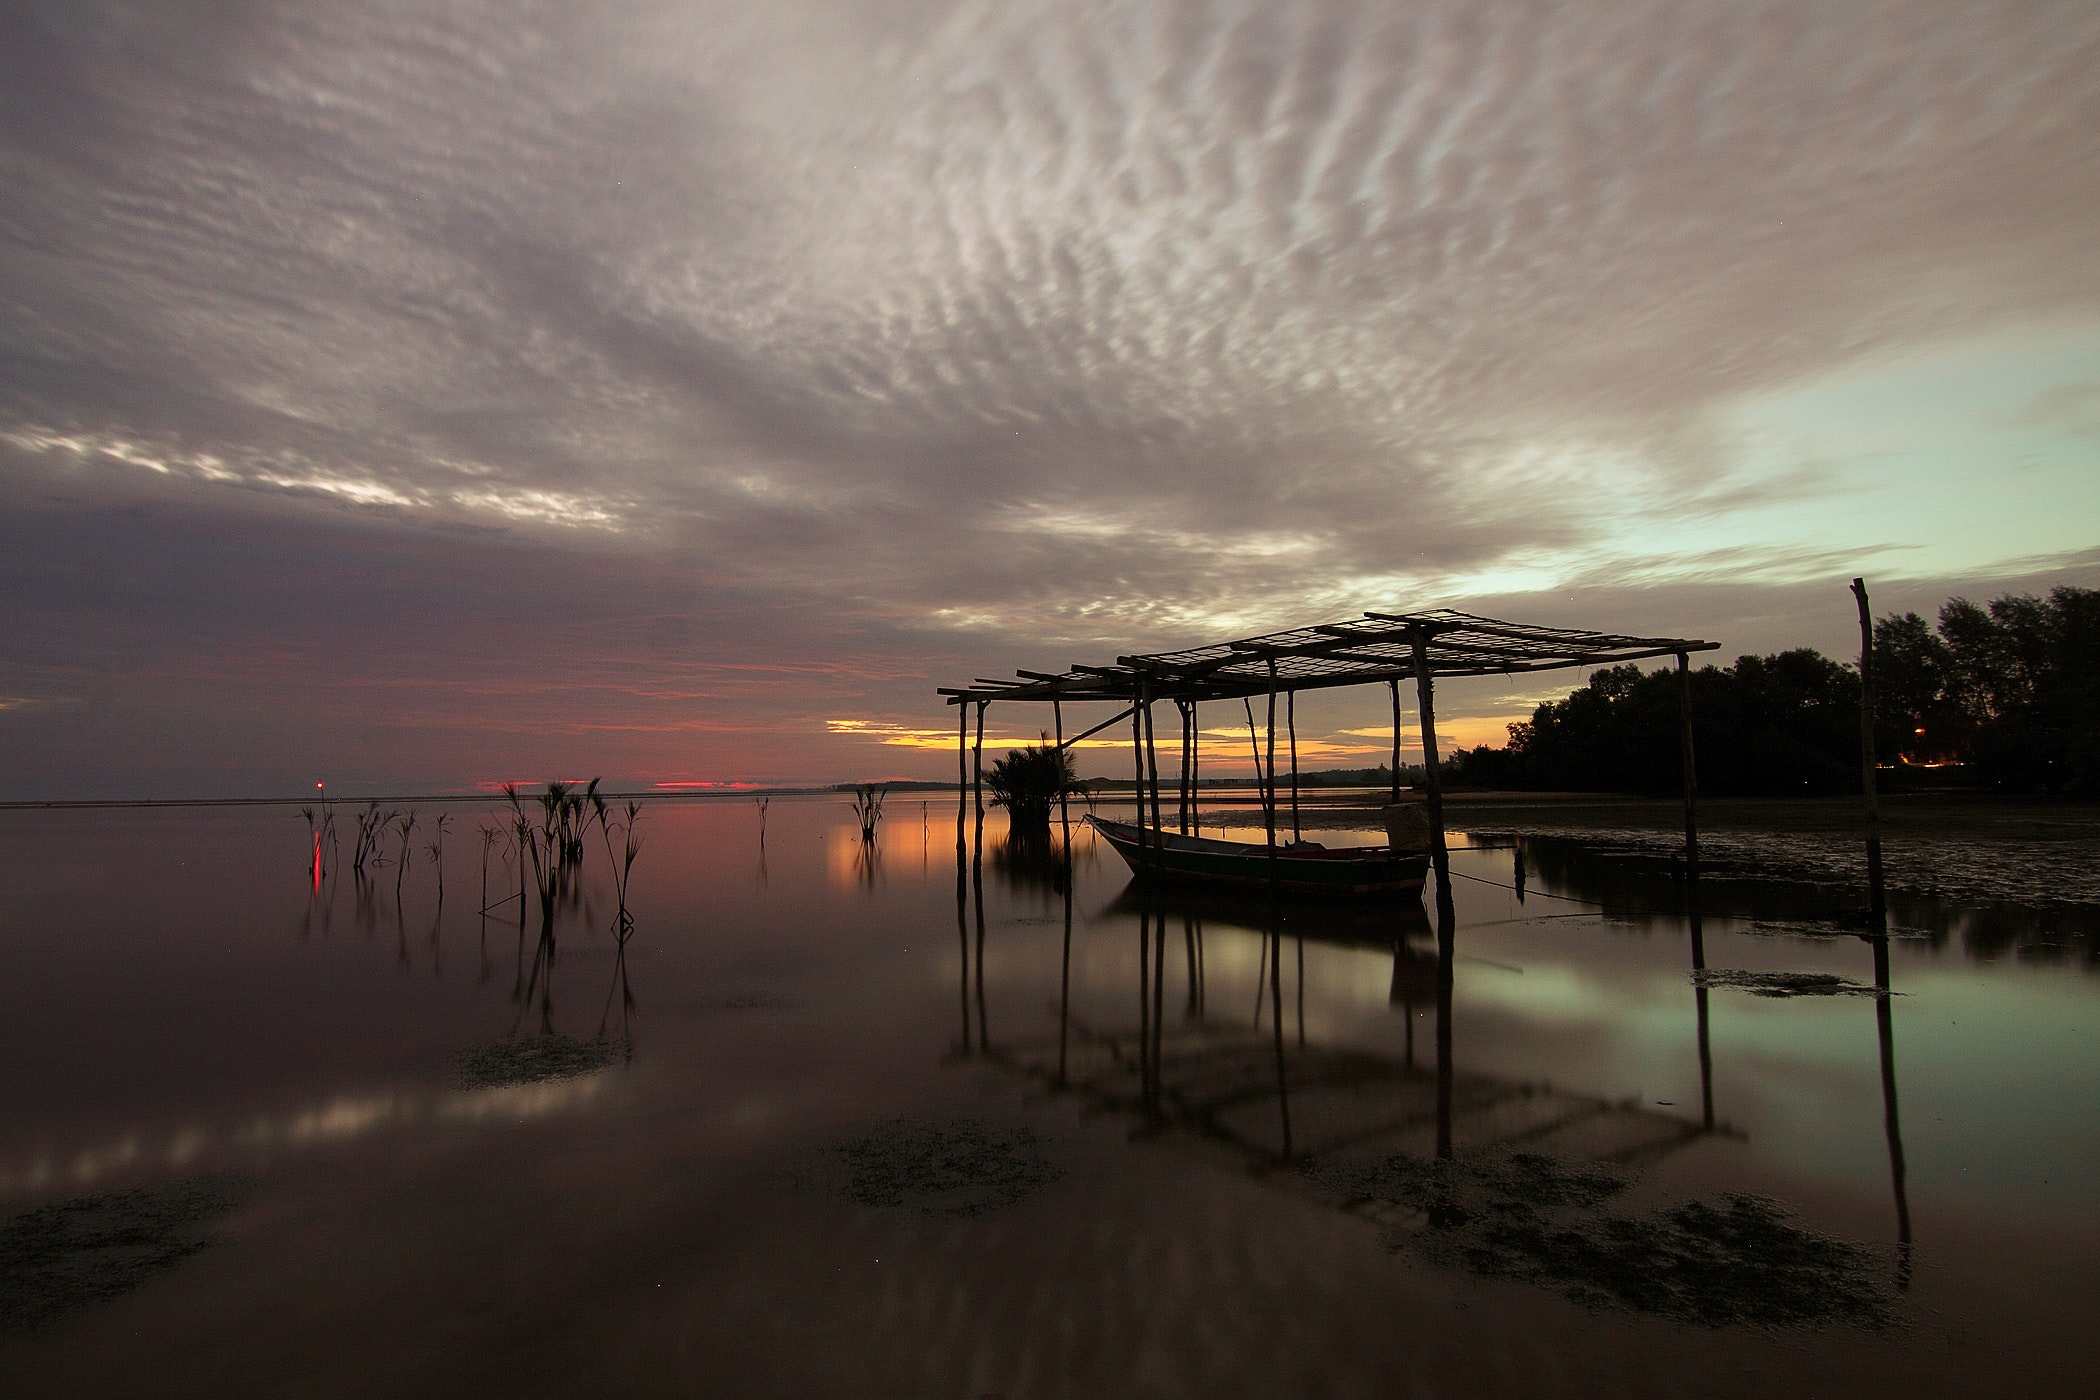
sky, water, cloud, morning, reflection, atmospheric phenomenon, sea, evening, sunset, horizon, dusk, pier, sunrise, atmosphere, tree, dock, calm, lake, shore, ocean, dawn, river, landscape, sunlight, coast, photography, wave, meteorological phenomenon, afterglow, sound